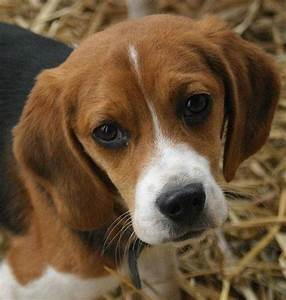
Label: dog